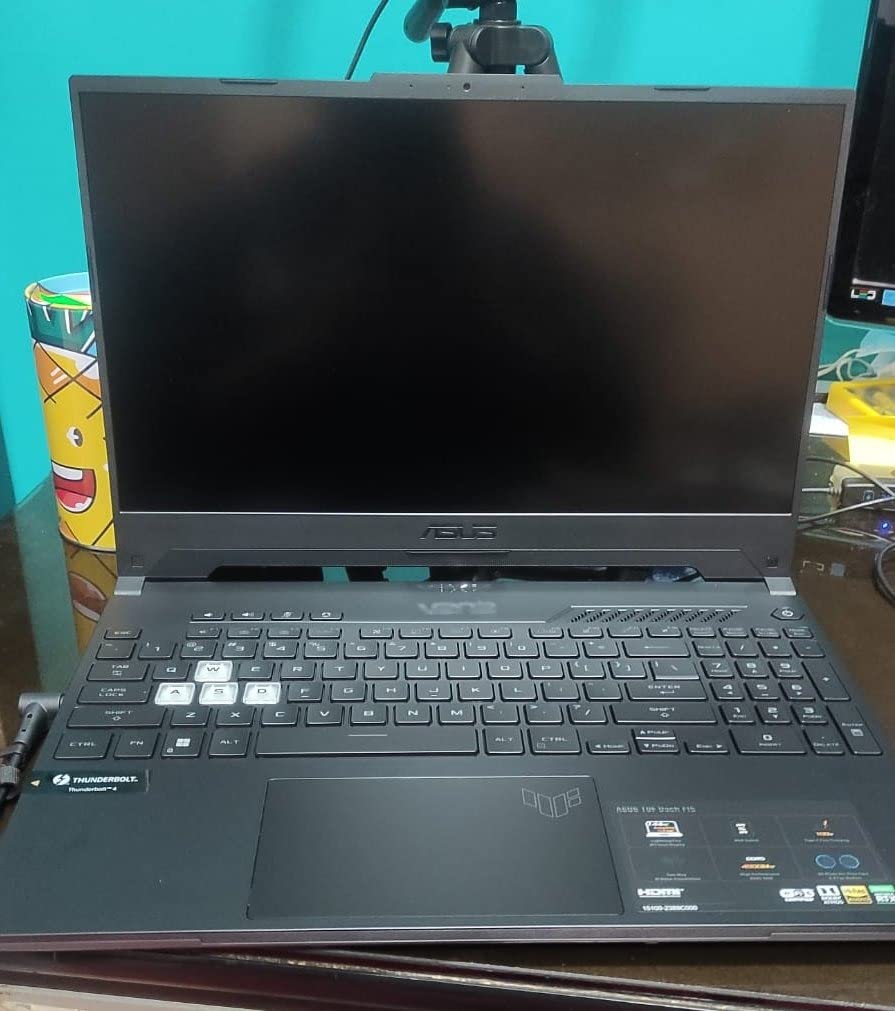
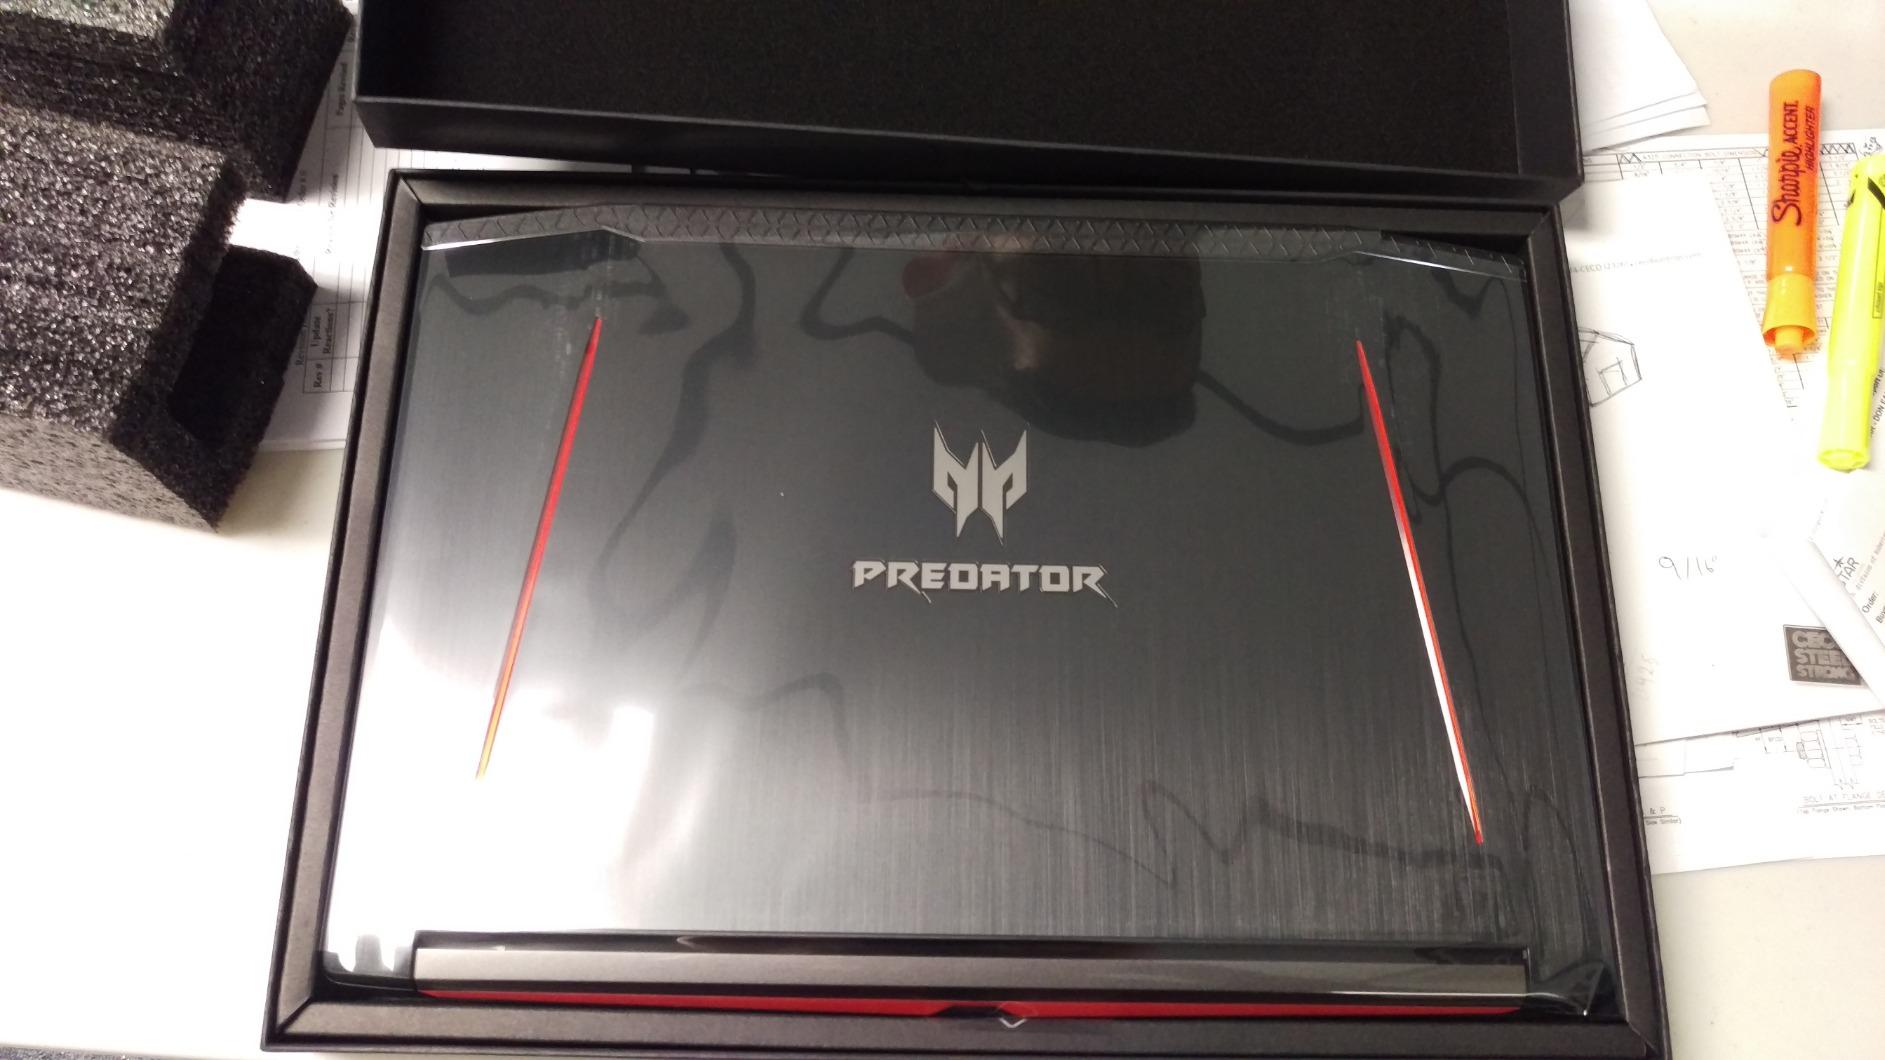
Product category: laptop
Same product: no